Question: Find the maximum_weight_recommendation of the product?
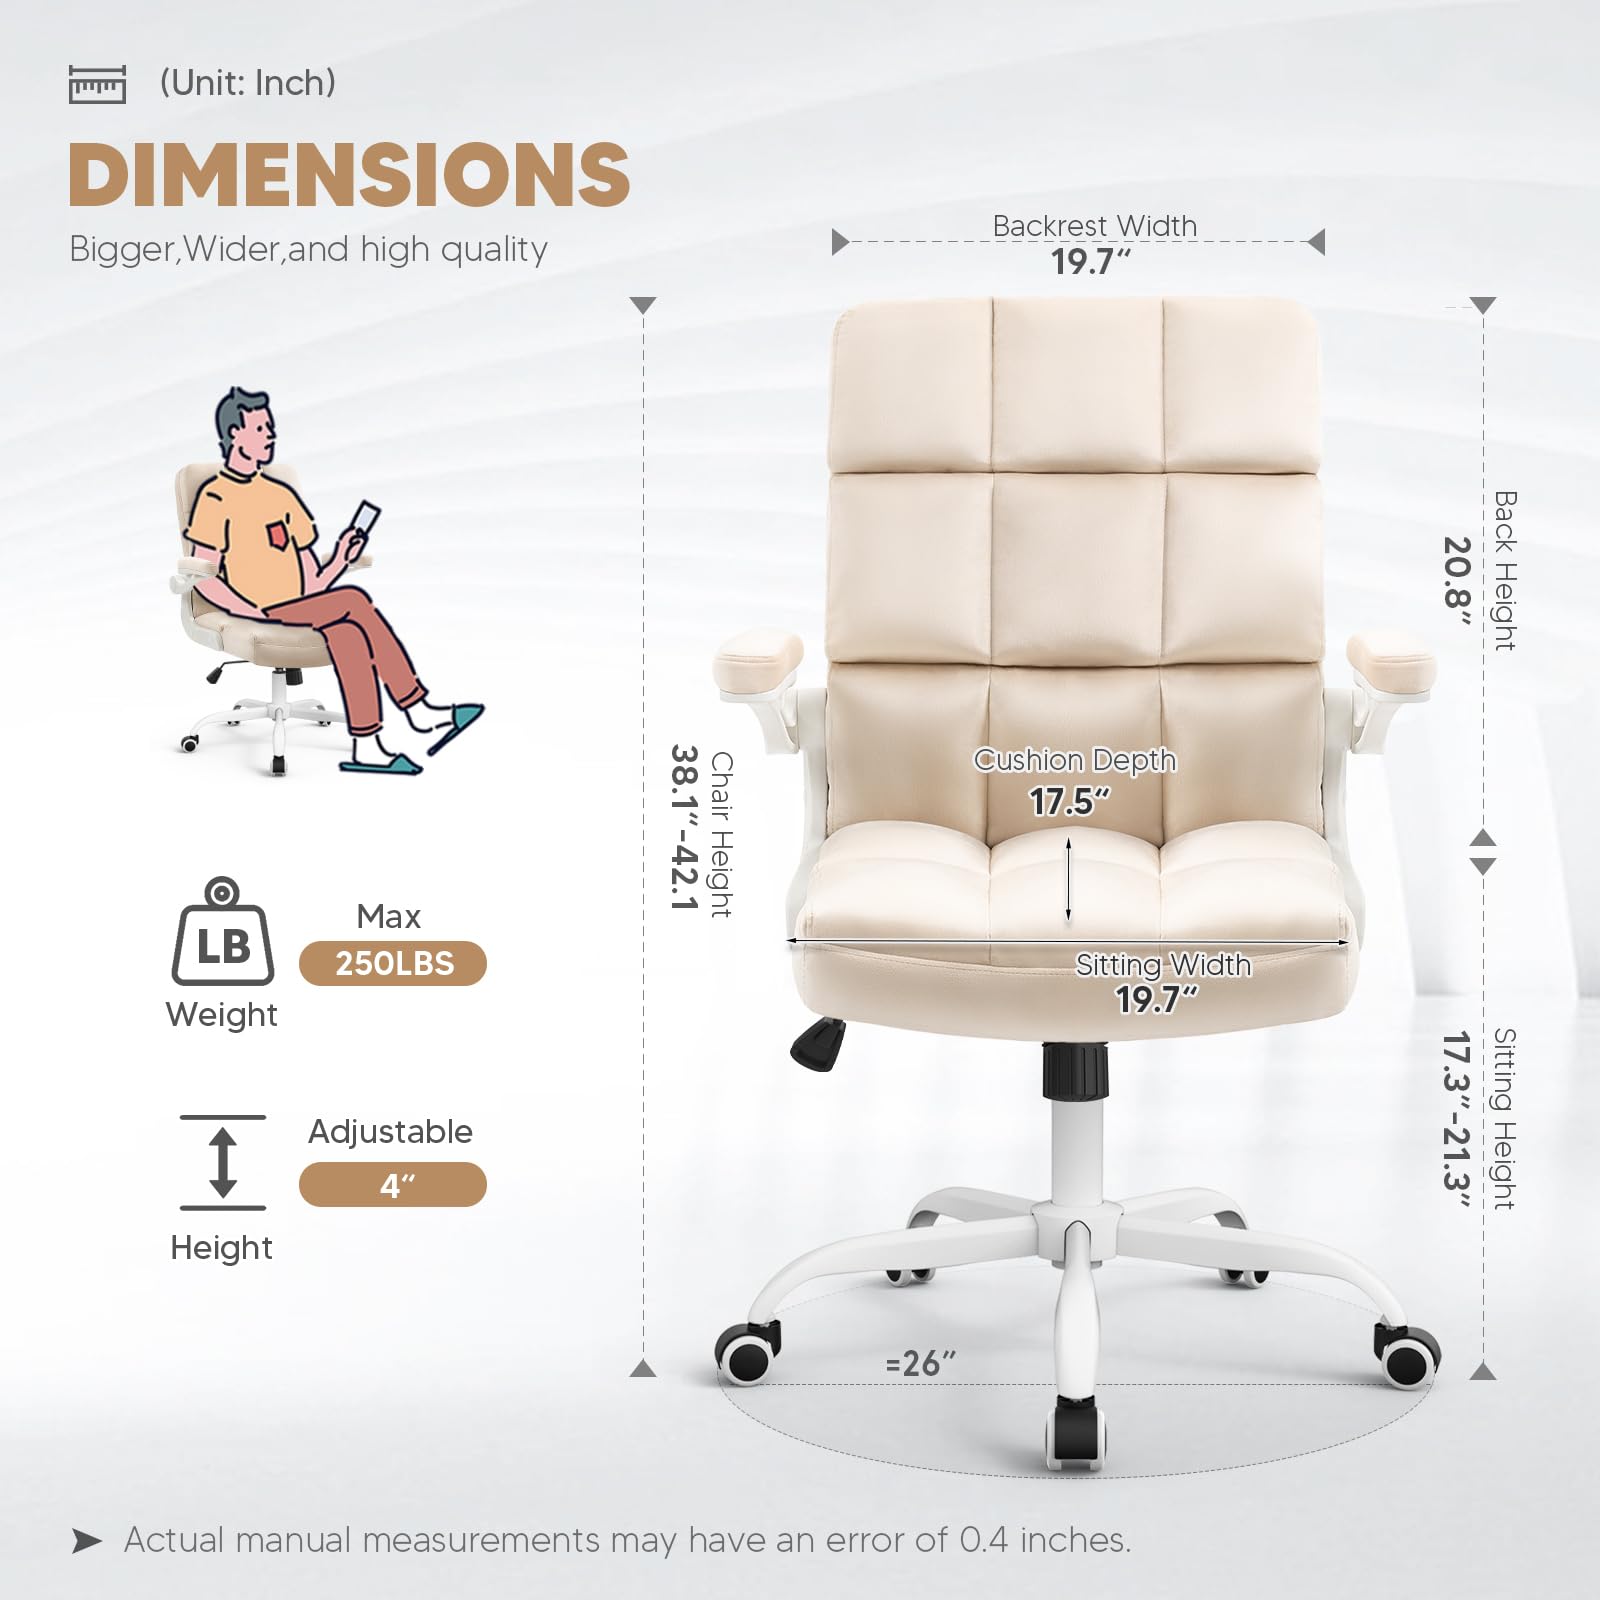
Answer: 250.0 pound